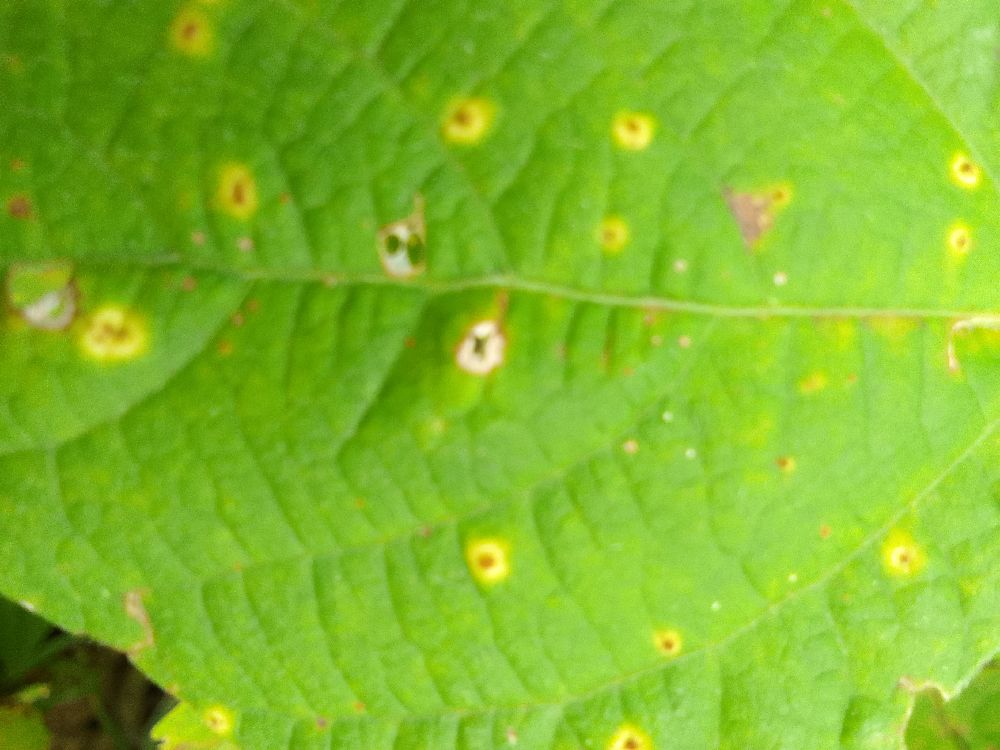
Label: rust